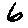
Label: 6